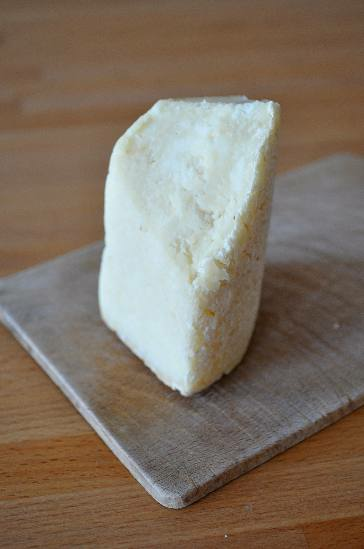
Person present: No